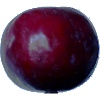
Label: Plum 2